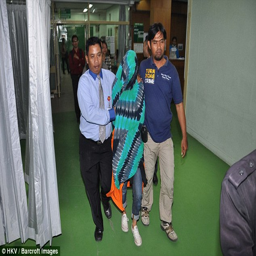
most of the community were unaware of the couple 's romance , friends claim